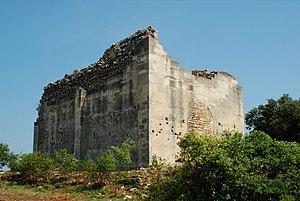
France - Gard - Église Saint-André de Souvignargues
L'église Saint-André est une église romane en ruines située à Souvignargues dans le département français du Gard et la région Occitanie.